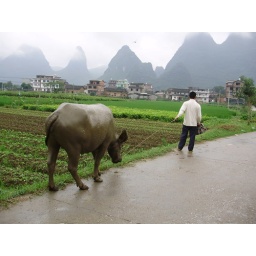
A farmer walking his cow home by the side of the road-